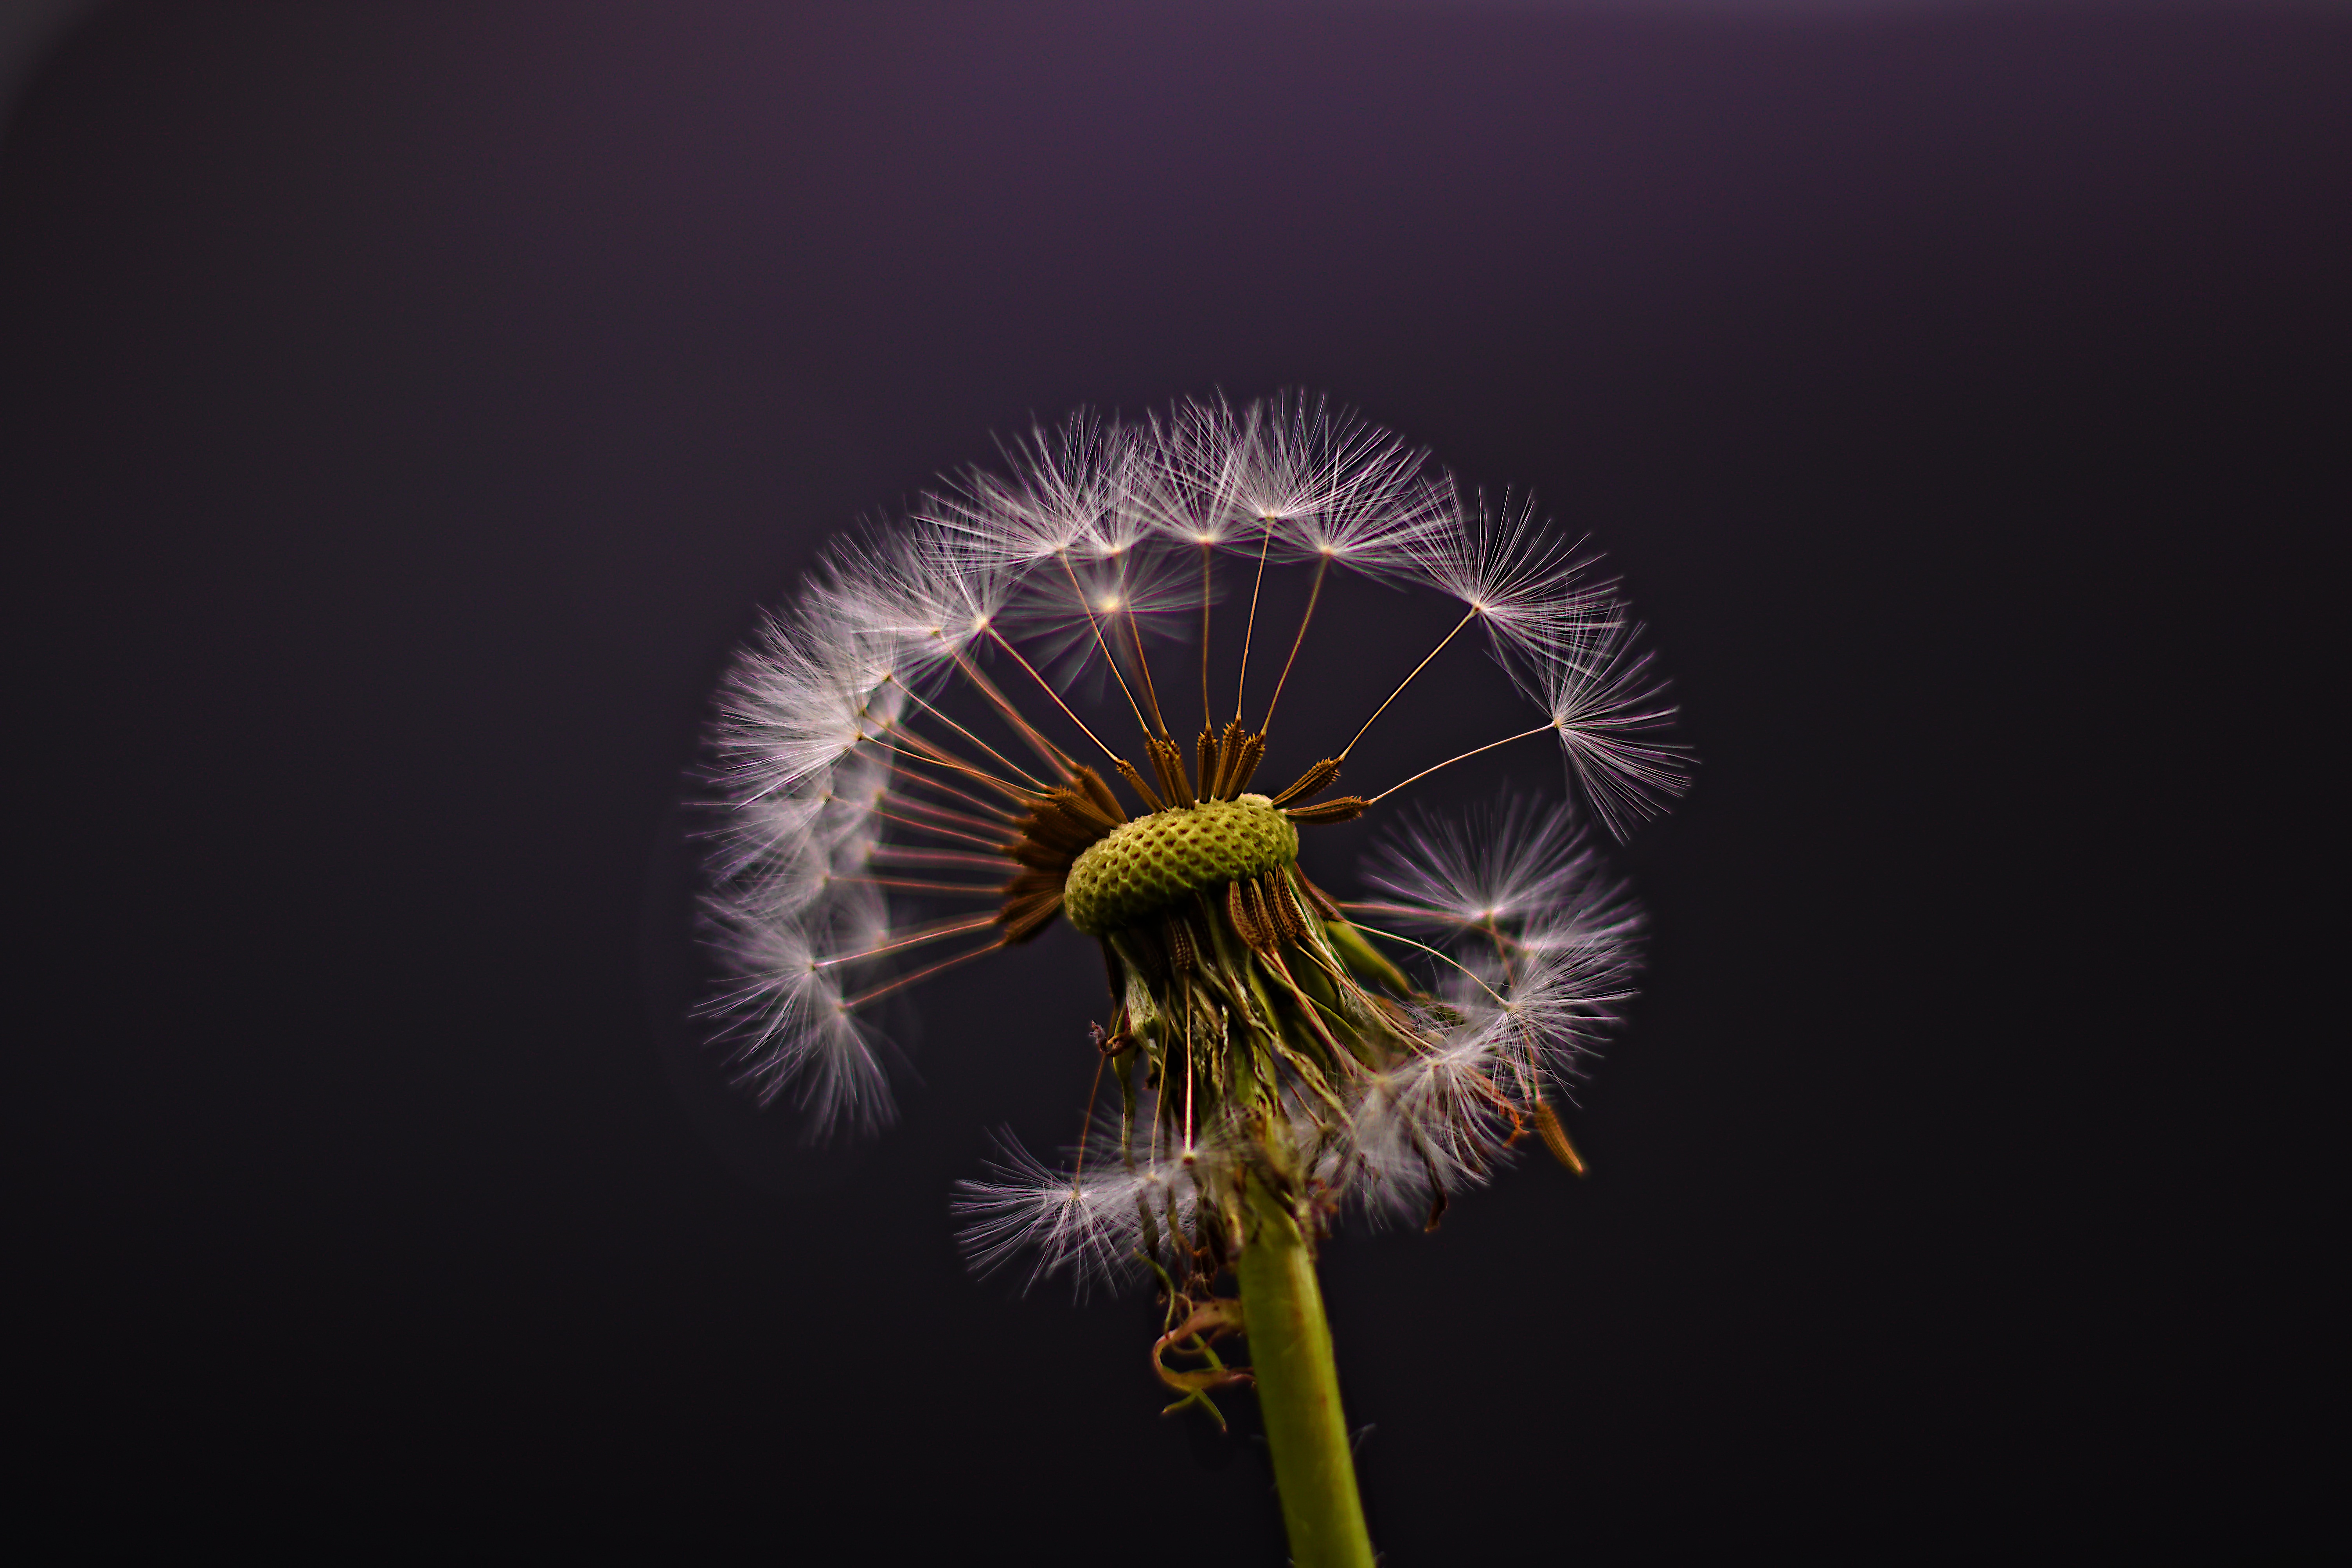
natural, flower, plant, sky, terrestrial plant, flowering plant, event, macro photography, annual plant, petal, darkness, grass, electric blue, science, recreation, plant stem, wind, circle, fun, wildflower, holiday, herbaceous plant, midnight, night, pollen, Pedicel, temperature